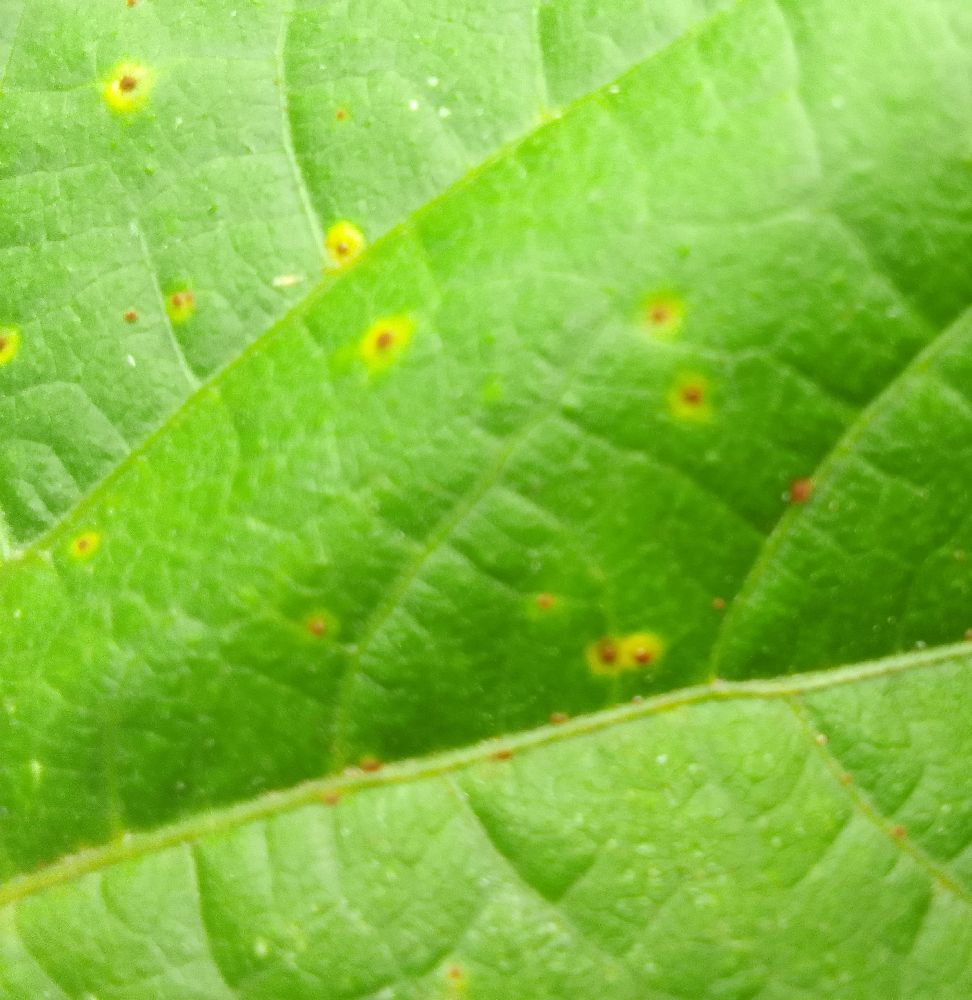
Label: rust